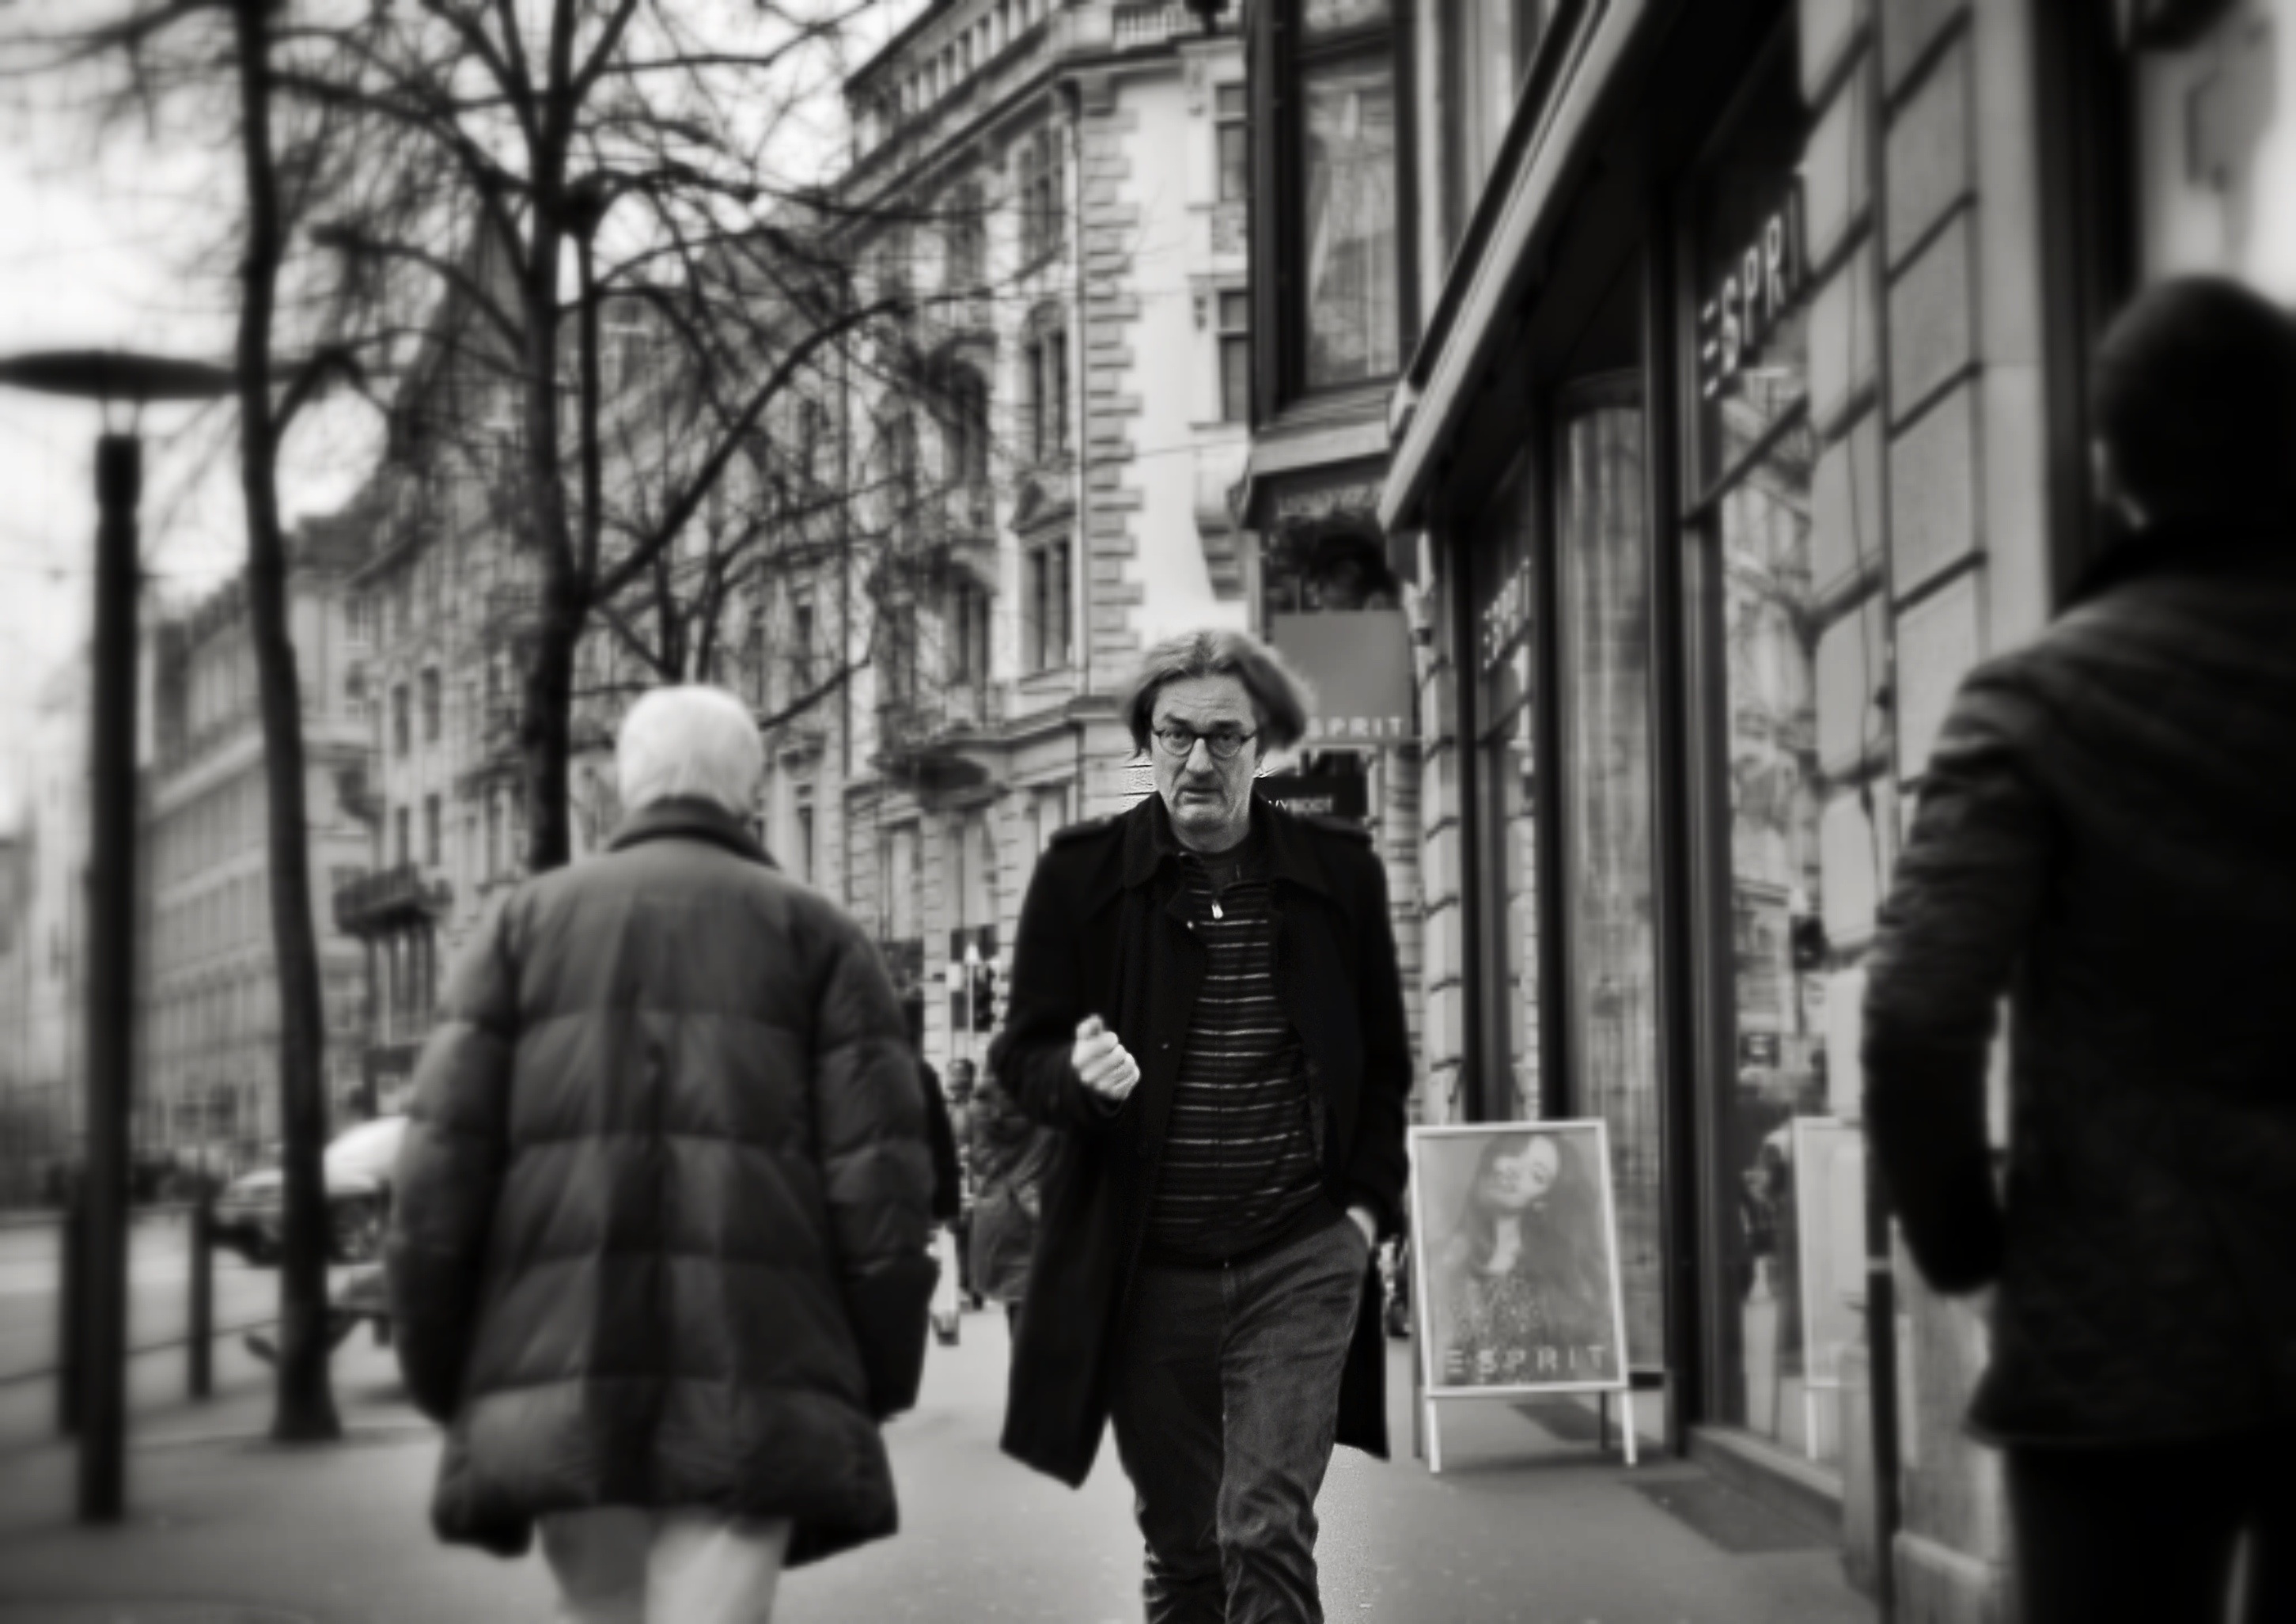
pedestrian, black and white, people, road, street, city, urban, nikon, monochrome, streetphotography, flickr, bw, 2016, candid, infrastructure, snapshot, europa, streetart, ch, schweiz, switzerland, strasse, herbst, zri, zurich, blancoynegro, snapseed, schwarzundweiss, streetscene, strassenfotografie, passant, streetpix, thomas8047, onthestreets, bahnhofstrasse, iamnikon, d300s, blackandwithe, stadtansichten, streetphotographer, zrigrafien, streetartstreetlife, hofmanntmecom, zrichstreets, 175528, urbanlife, strassencene, monochrome photography